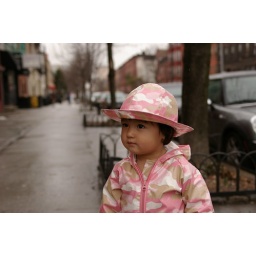
a dog in the window